Pike nose

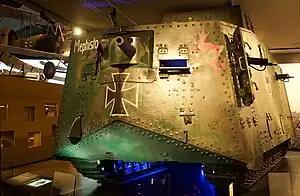
German A7V Sturmpanzerwagen of World War I, featuring a very "shallow" pike nose.

The first tank to feature a pike nose was the German Sturmpanzerwagen A7V of World War I. The sloping of its frontal armour plates was, however, subtle and not very "pike like". The first vehicles to feature a traditional pike nose were some of the concepts for the British Valiant tank of the early 1940s. These concepts were later altered to feature a cast dome on the upper front hull, which was retained on the single prototype produced.